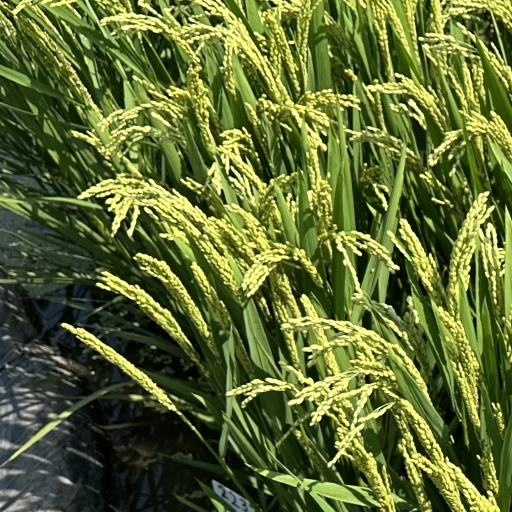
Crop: rice